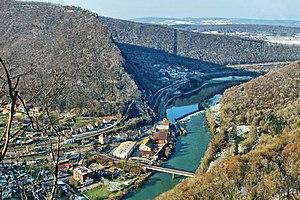
Vue sur Laissey depuis le château de Vaite
Liste non exhaustive des principaux belvédères du Doubs avec photo et tri possible par nom, paysage offert ou commune où il est situé.
Laissey est une commune française située dans le département du Doubs en région Bourgogne-Franche-Comté. Les habitants se nomment les Laisséens et Laisséennes.